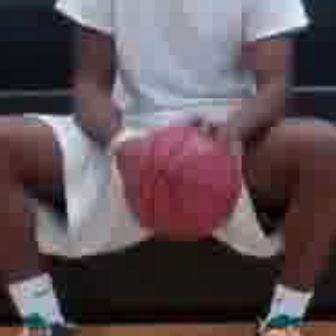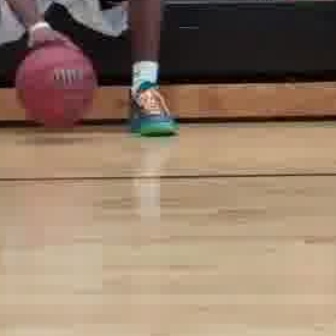
  Please identify the target specified by the bounding box [118,118,238,237] in the first image and locate it in the second image. Return the coordinates in [x_min,y_min,x_max,y_max] format.
Answer: [11,40,96,125]